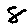
Label: 8